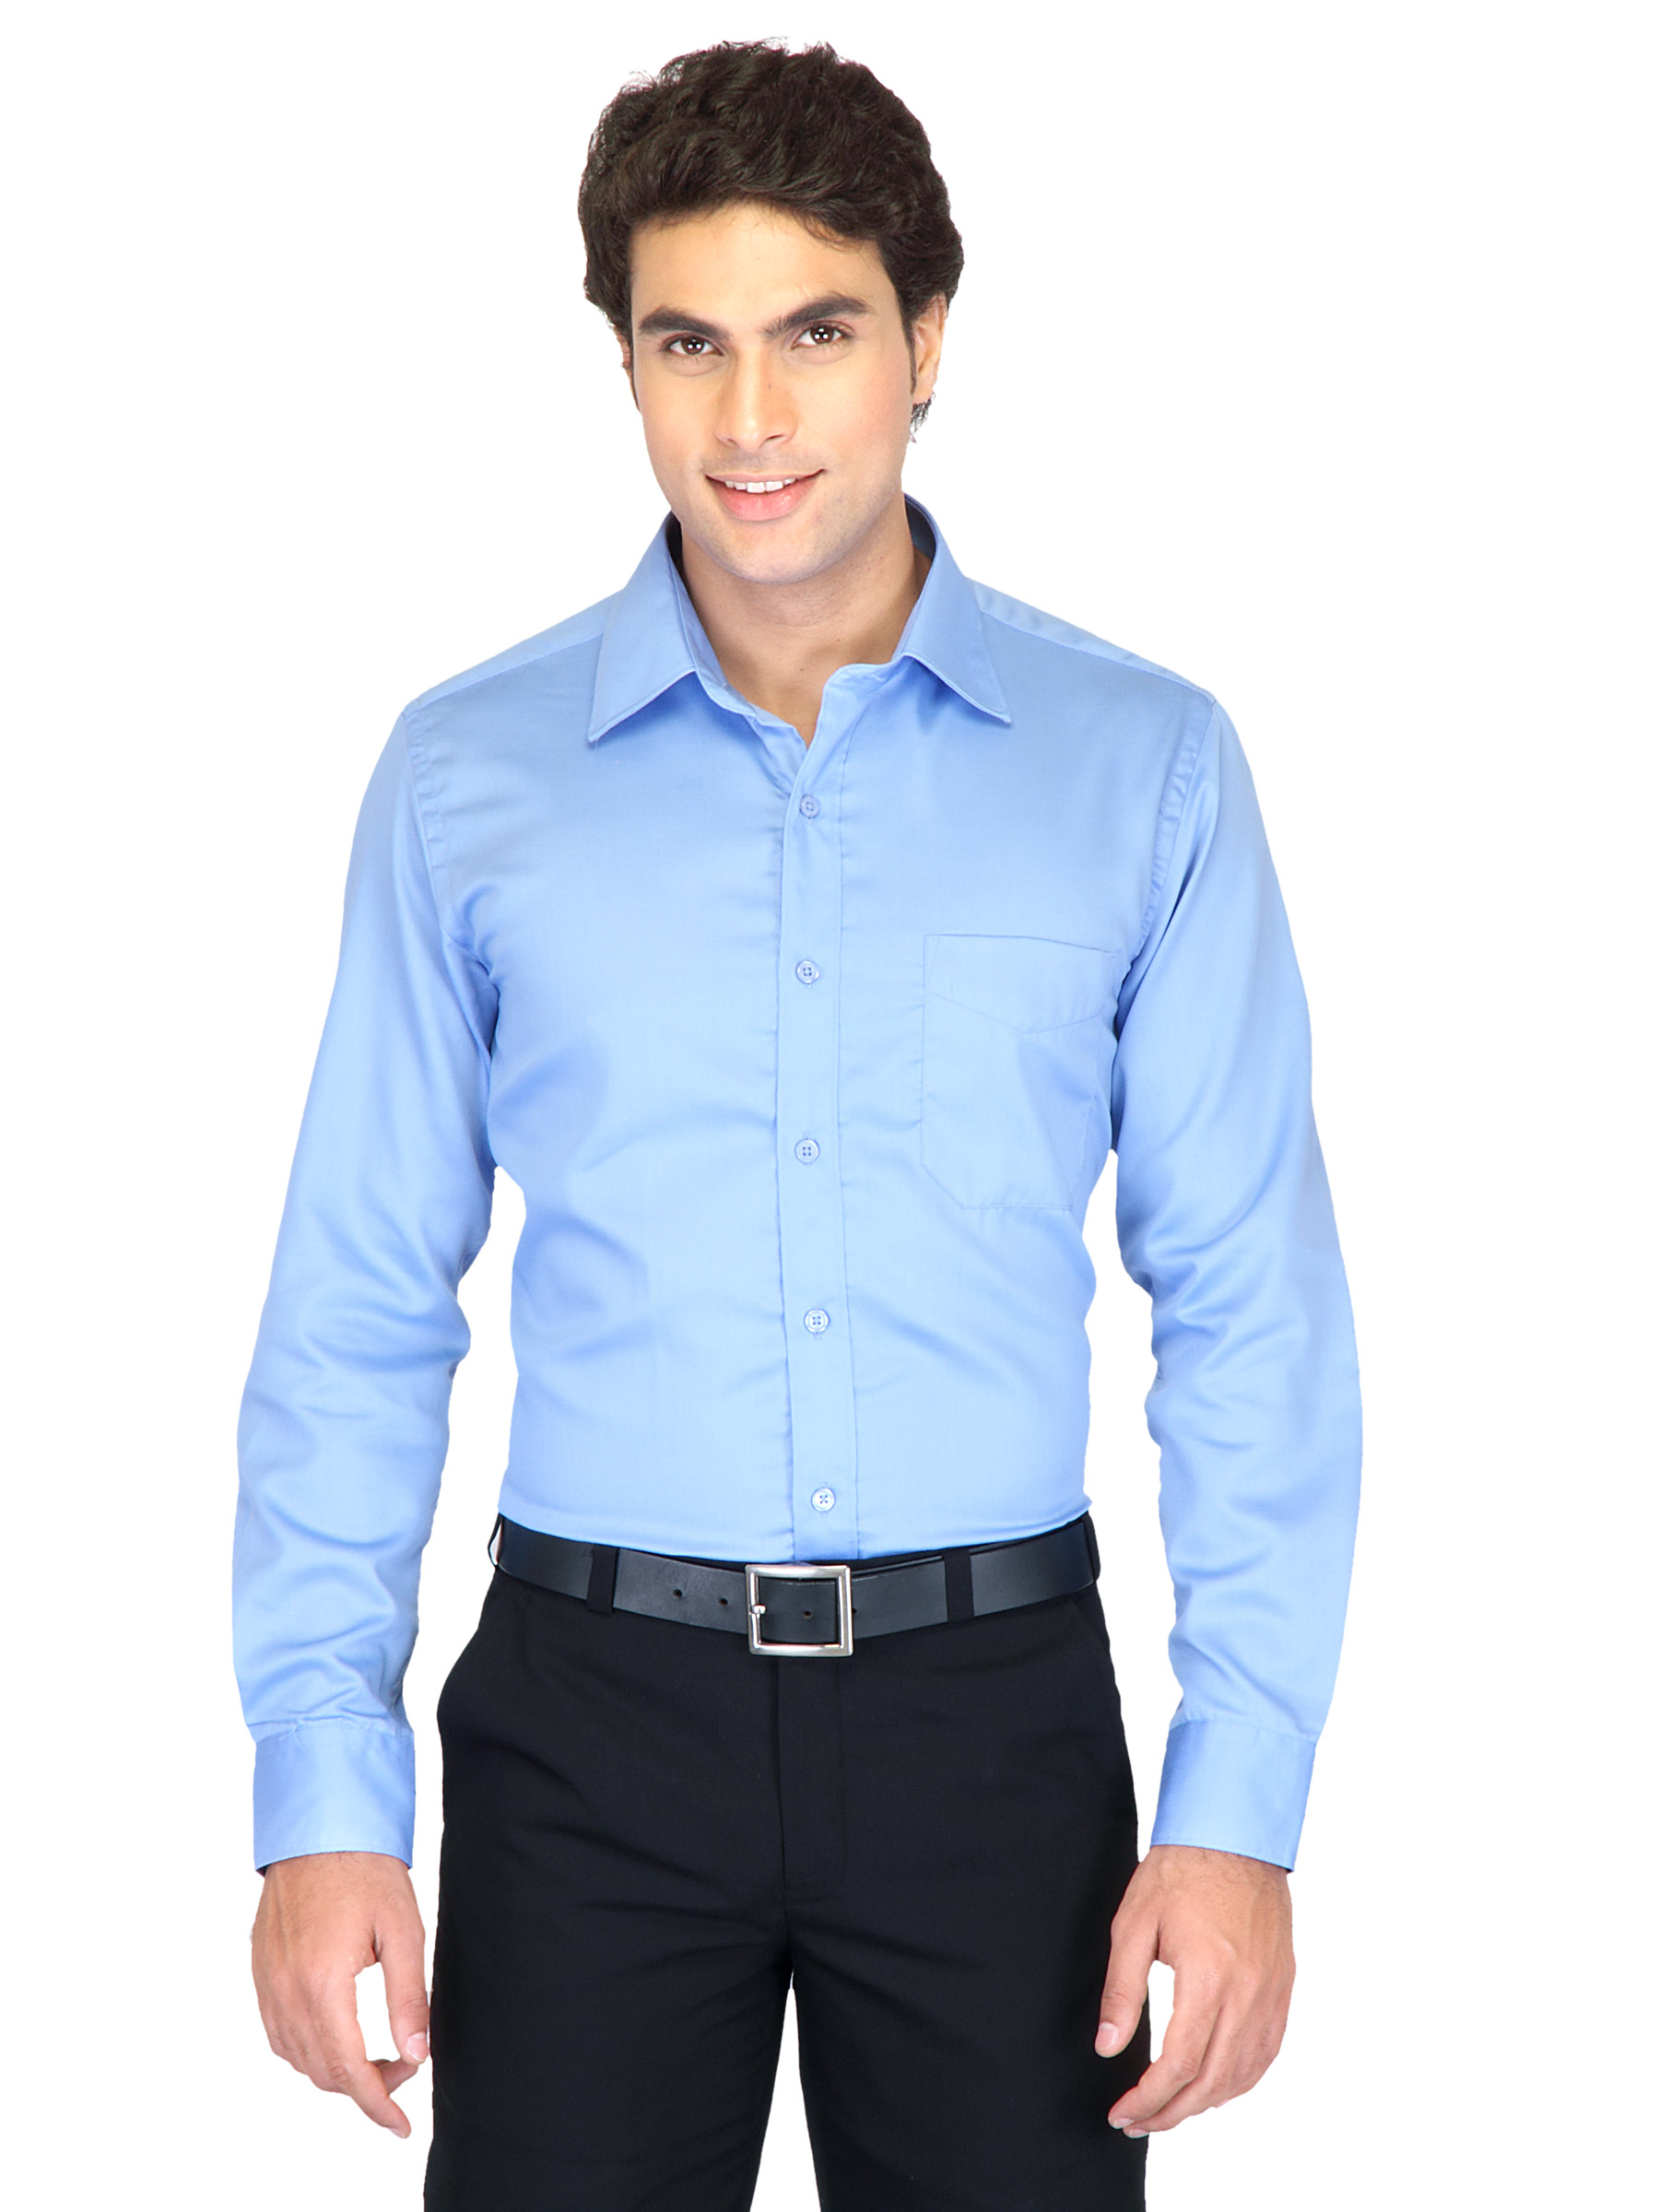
Mark Taylor Men Blue Shirt
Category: Apparel / Topwear / Shirts
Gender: Men
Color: Blue
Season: Fall 2011
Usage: Formal